Sky position (RA, Dec in degrees): 5.02, 0.6262
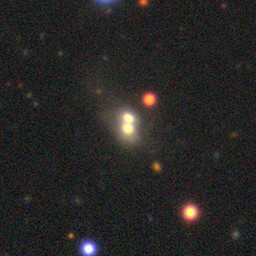
Galaxy morphology: Merging Galaxies